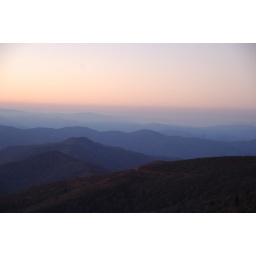
Sunset in Asheville's blue ridge mountains 2006